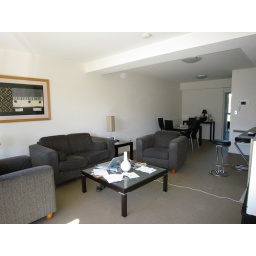
Living room and dining room in rear. Laundry and bathroom to right of doors into bedrooms.